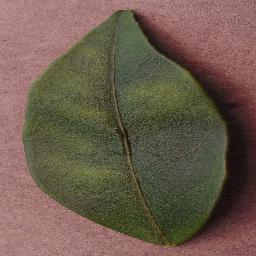
Label: Orange___Haunglongbing_(Citrus_greening)